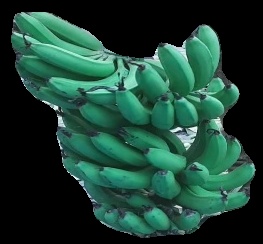
Variety: pachbale
Grade: grade3